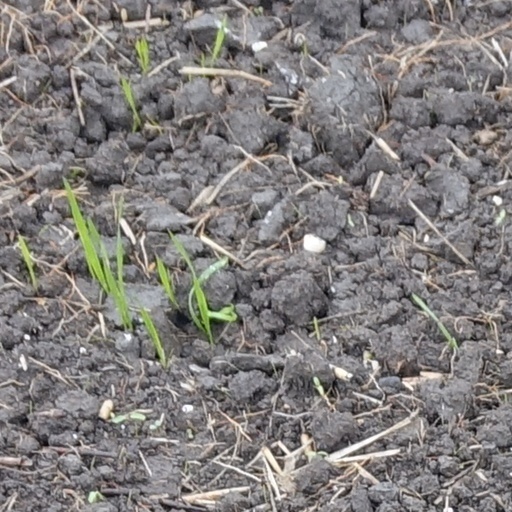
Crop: wheat